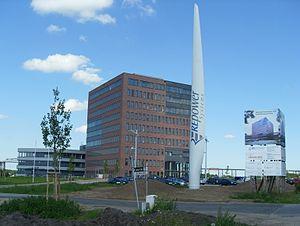
Senvion SE était une société anonyme allemande dans le domaine de l'énergie éolienne. Elle concentrait ses activités sur la vente et la production d'éoliennes. La société s'est déclarée en défaut de paiement le 8 avril 2019. Le 28 août de la même année, elle annonçait l'échec des démarches visant à trouver un repreneur global pour ses activités.